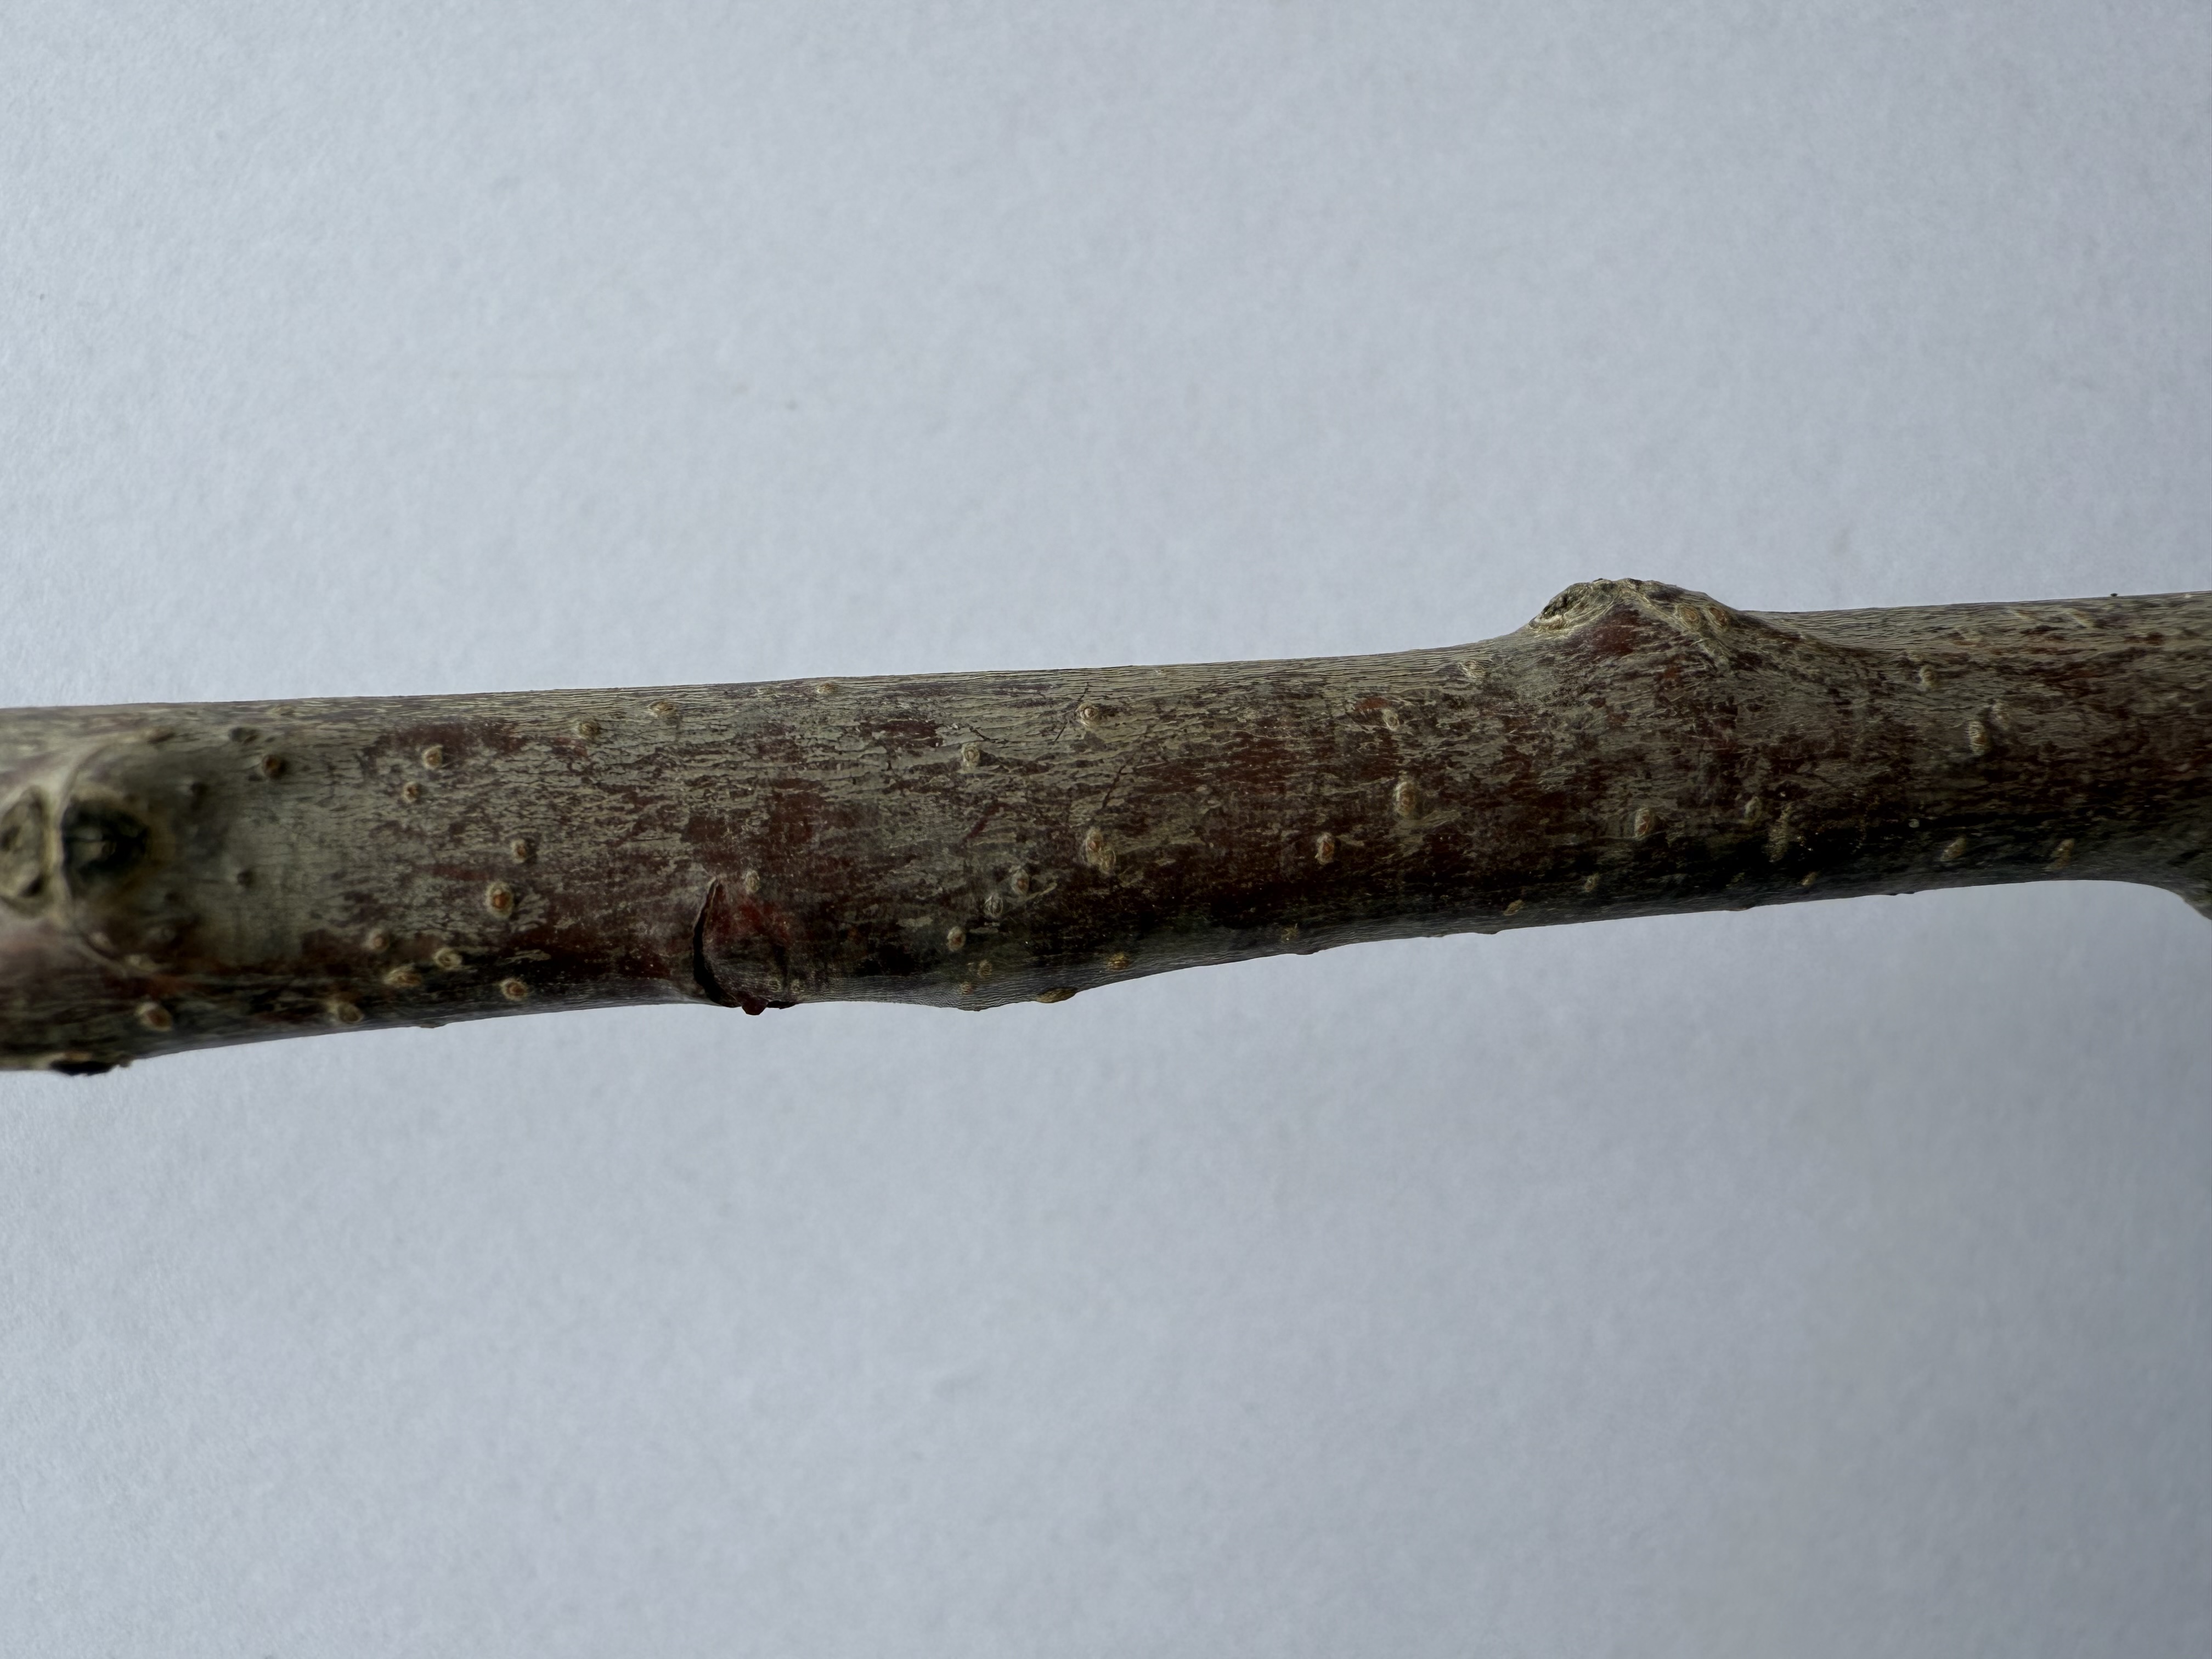
Variety: Ziraat 0900 Cherry